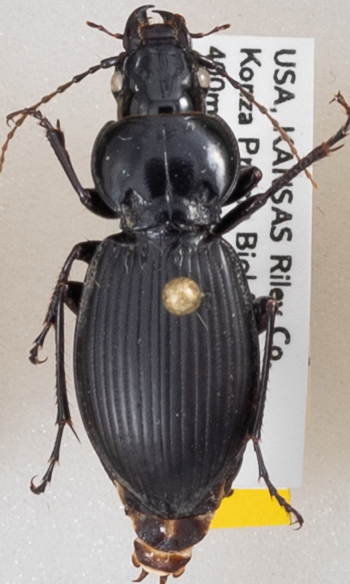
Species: Cyclotrachelus sodalis colossus
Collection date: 2020-06-29
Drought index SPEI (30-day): -0.638
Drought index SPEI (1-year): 0.748
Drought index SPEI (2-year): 2.01